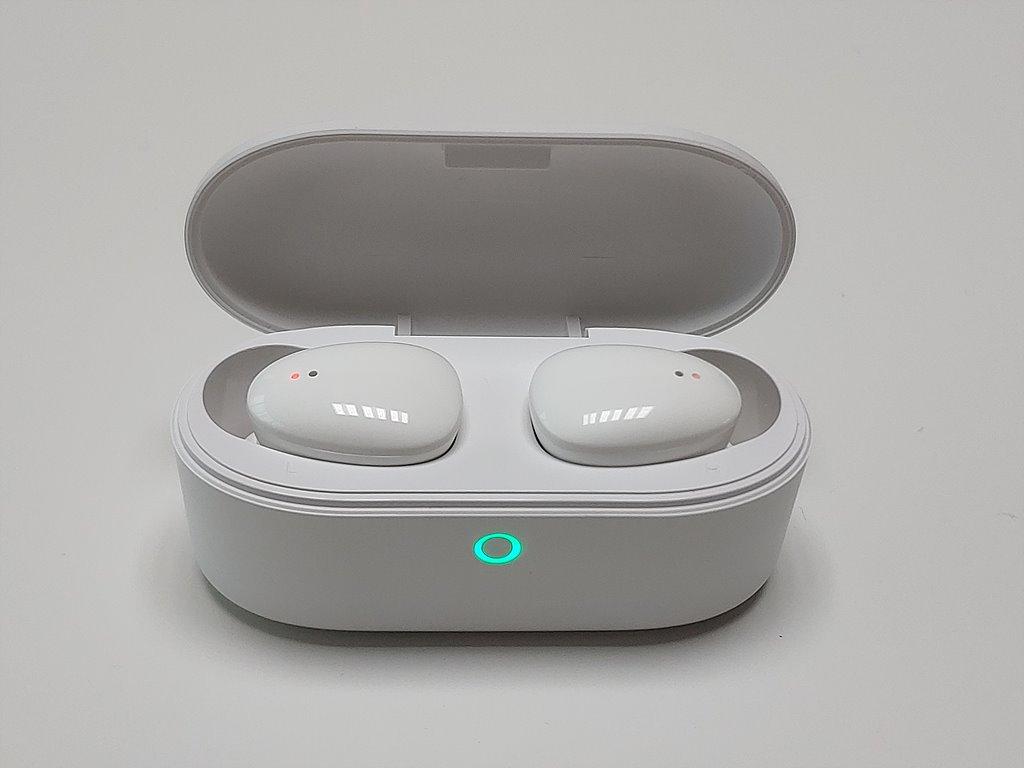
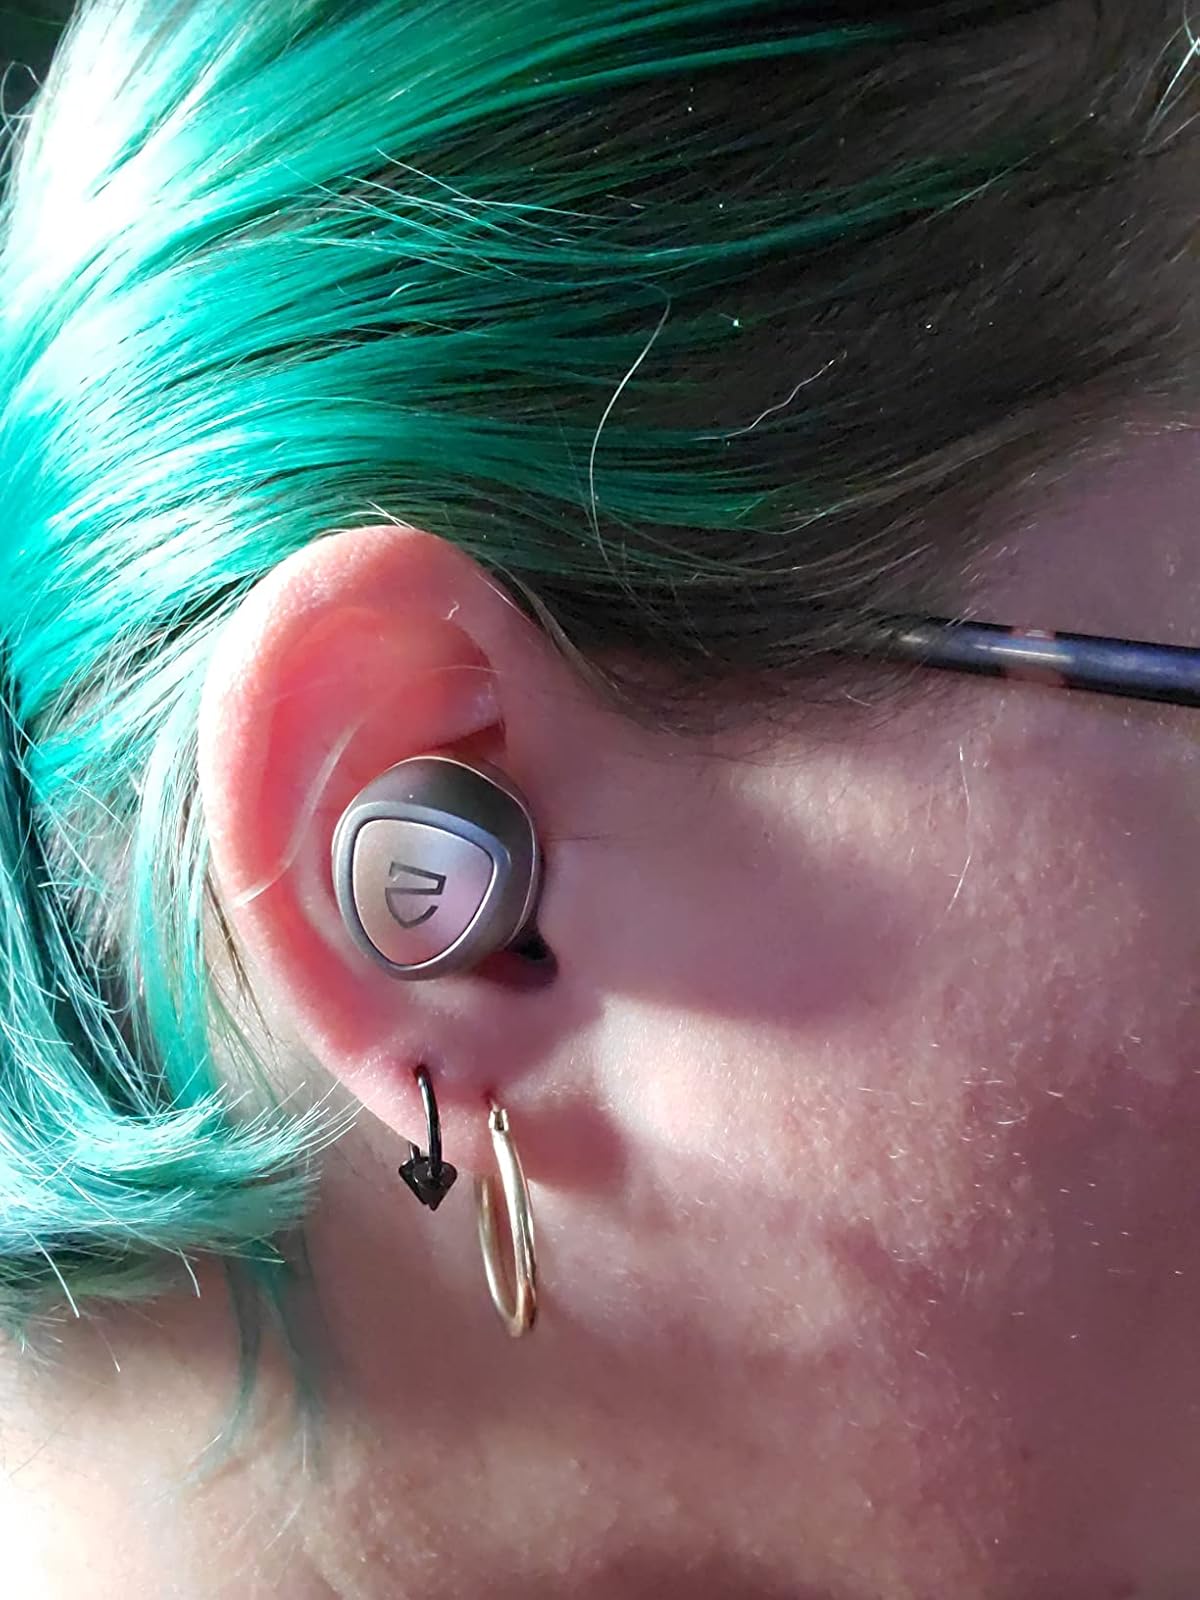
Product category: earbuds
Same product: no